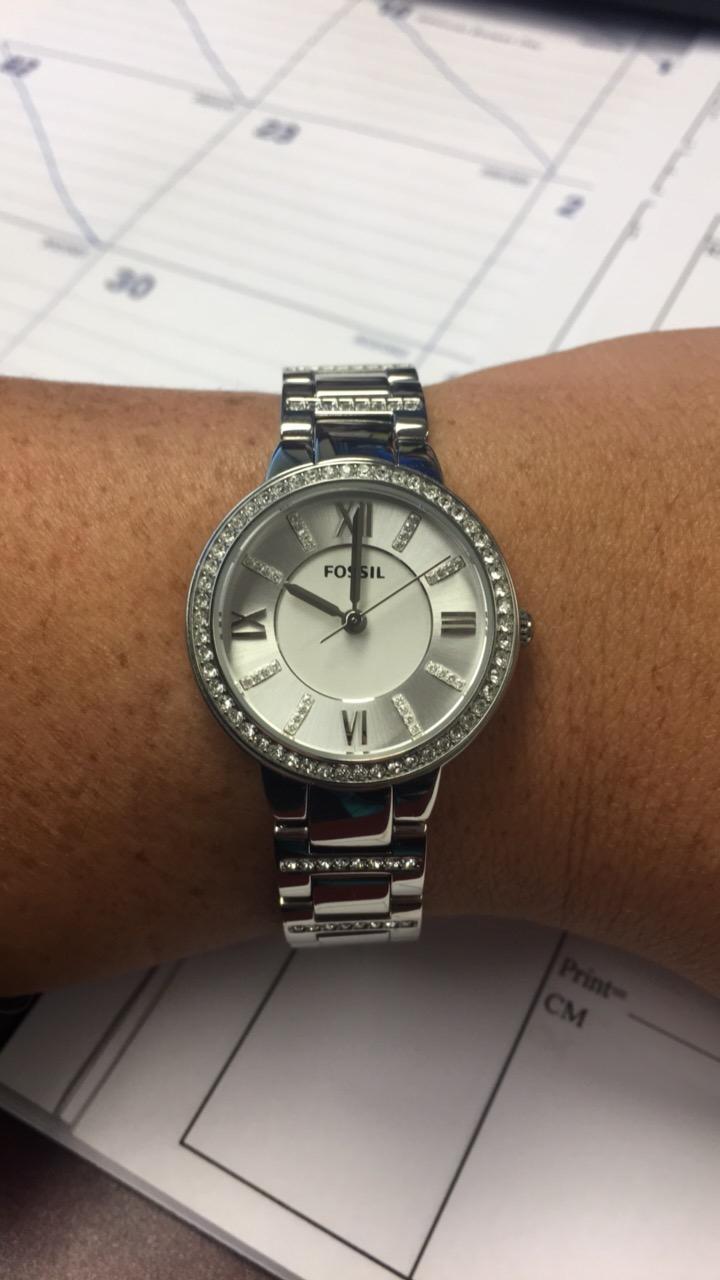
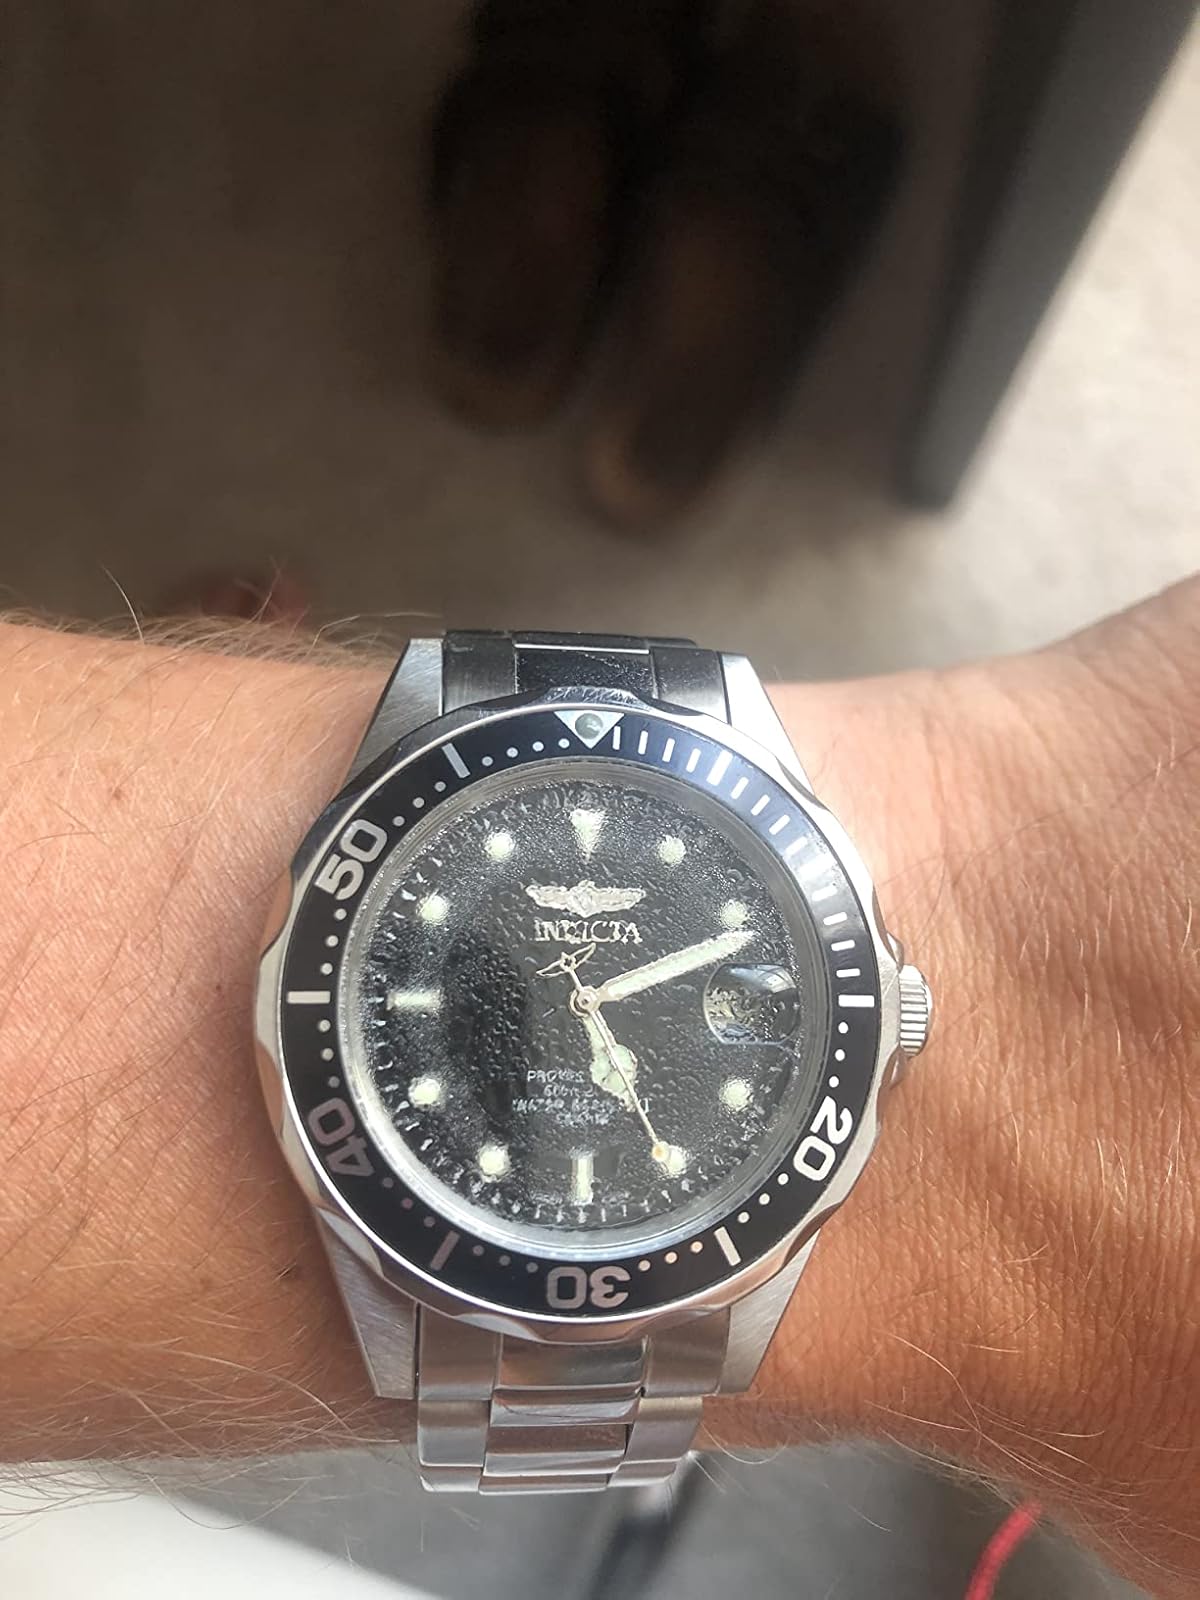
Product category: accessories_watch
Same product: no